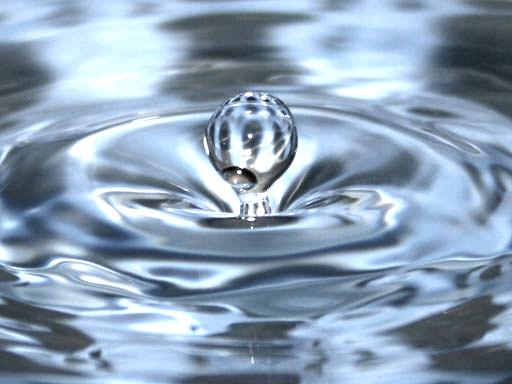
Material: water